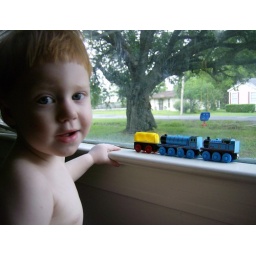
Dominik in window with train #